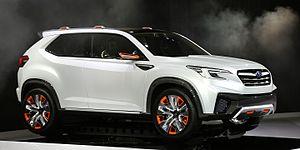
La Subaru Forester est un crossover compact produit depuis 1997 par le constructeur automobile japonais Subaru. La cinquième génération du Forester est sortie en 2019.